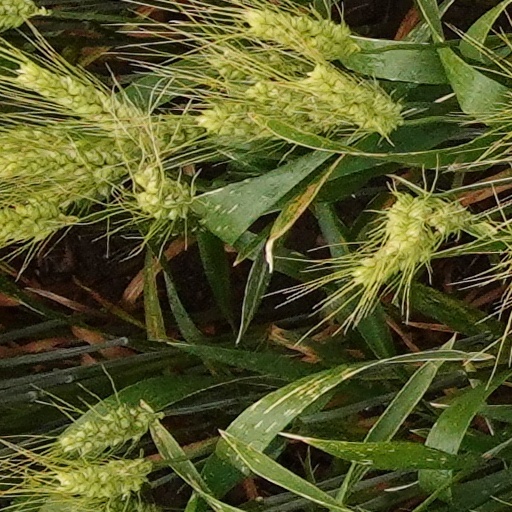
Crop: wheat